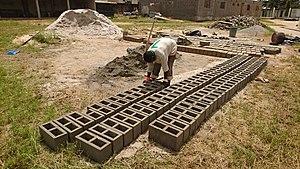
Une brique est un élément de construction généralement en forme de parallélépipède rectangle constitué de terre argileuse crue, séchée au soleil — brique crue — ou cuite au four, employée principalement dans la construction de murs.
Le maçon est un professionnel du bâtiment qui pratique la maçonnerie. Cette discipline consiste à créer, choisir et utiliser des éléments de construction composés de divers matériaux : pierre naturelle ou pierre artificielle, mais aussi d'autres matériaux : paille, torchis, terre, bois, métaux, béton, etc.